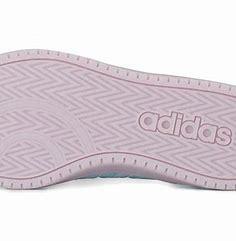
Brand: adidas
Model: NEO Hoops 2 Skate